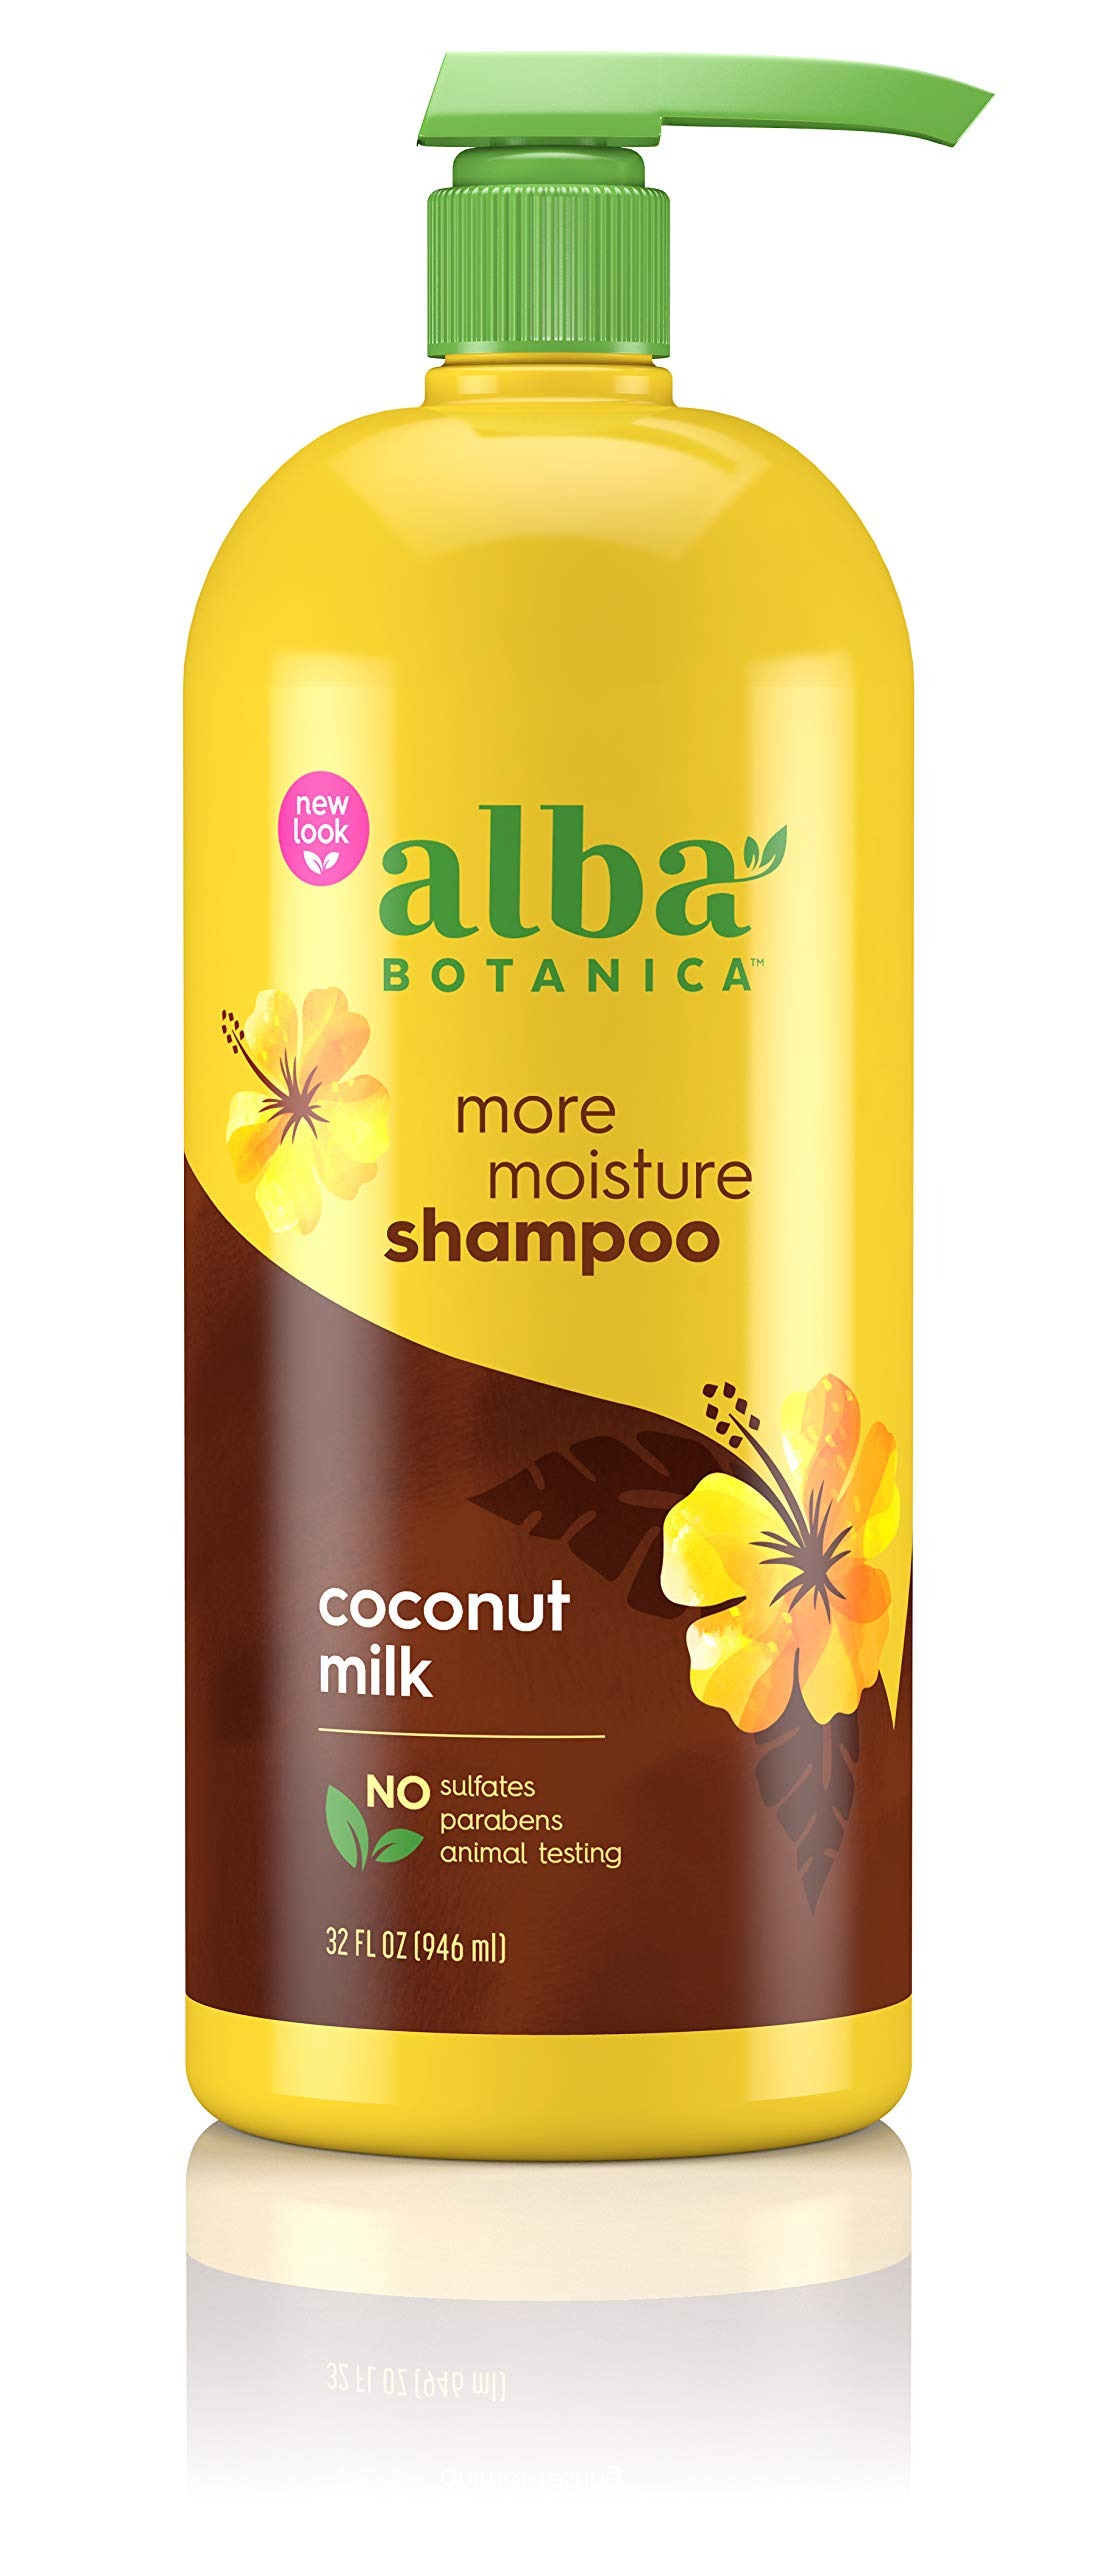
Item Name: Alba Botanica Shampoo, More Moisture Coconut Milk, 32 oz.
Product Description: Alba Botanica Shampoo, More Moisture Coconut Milk, 32 oz.
Value: 32.0
Unit: Fl Oz

Price: 24.3